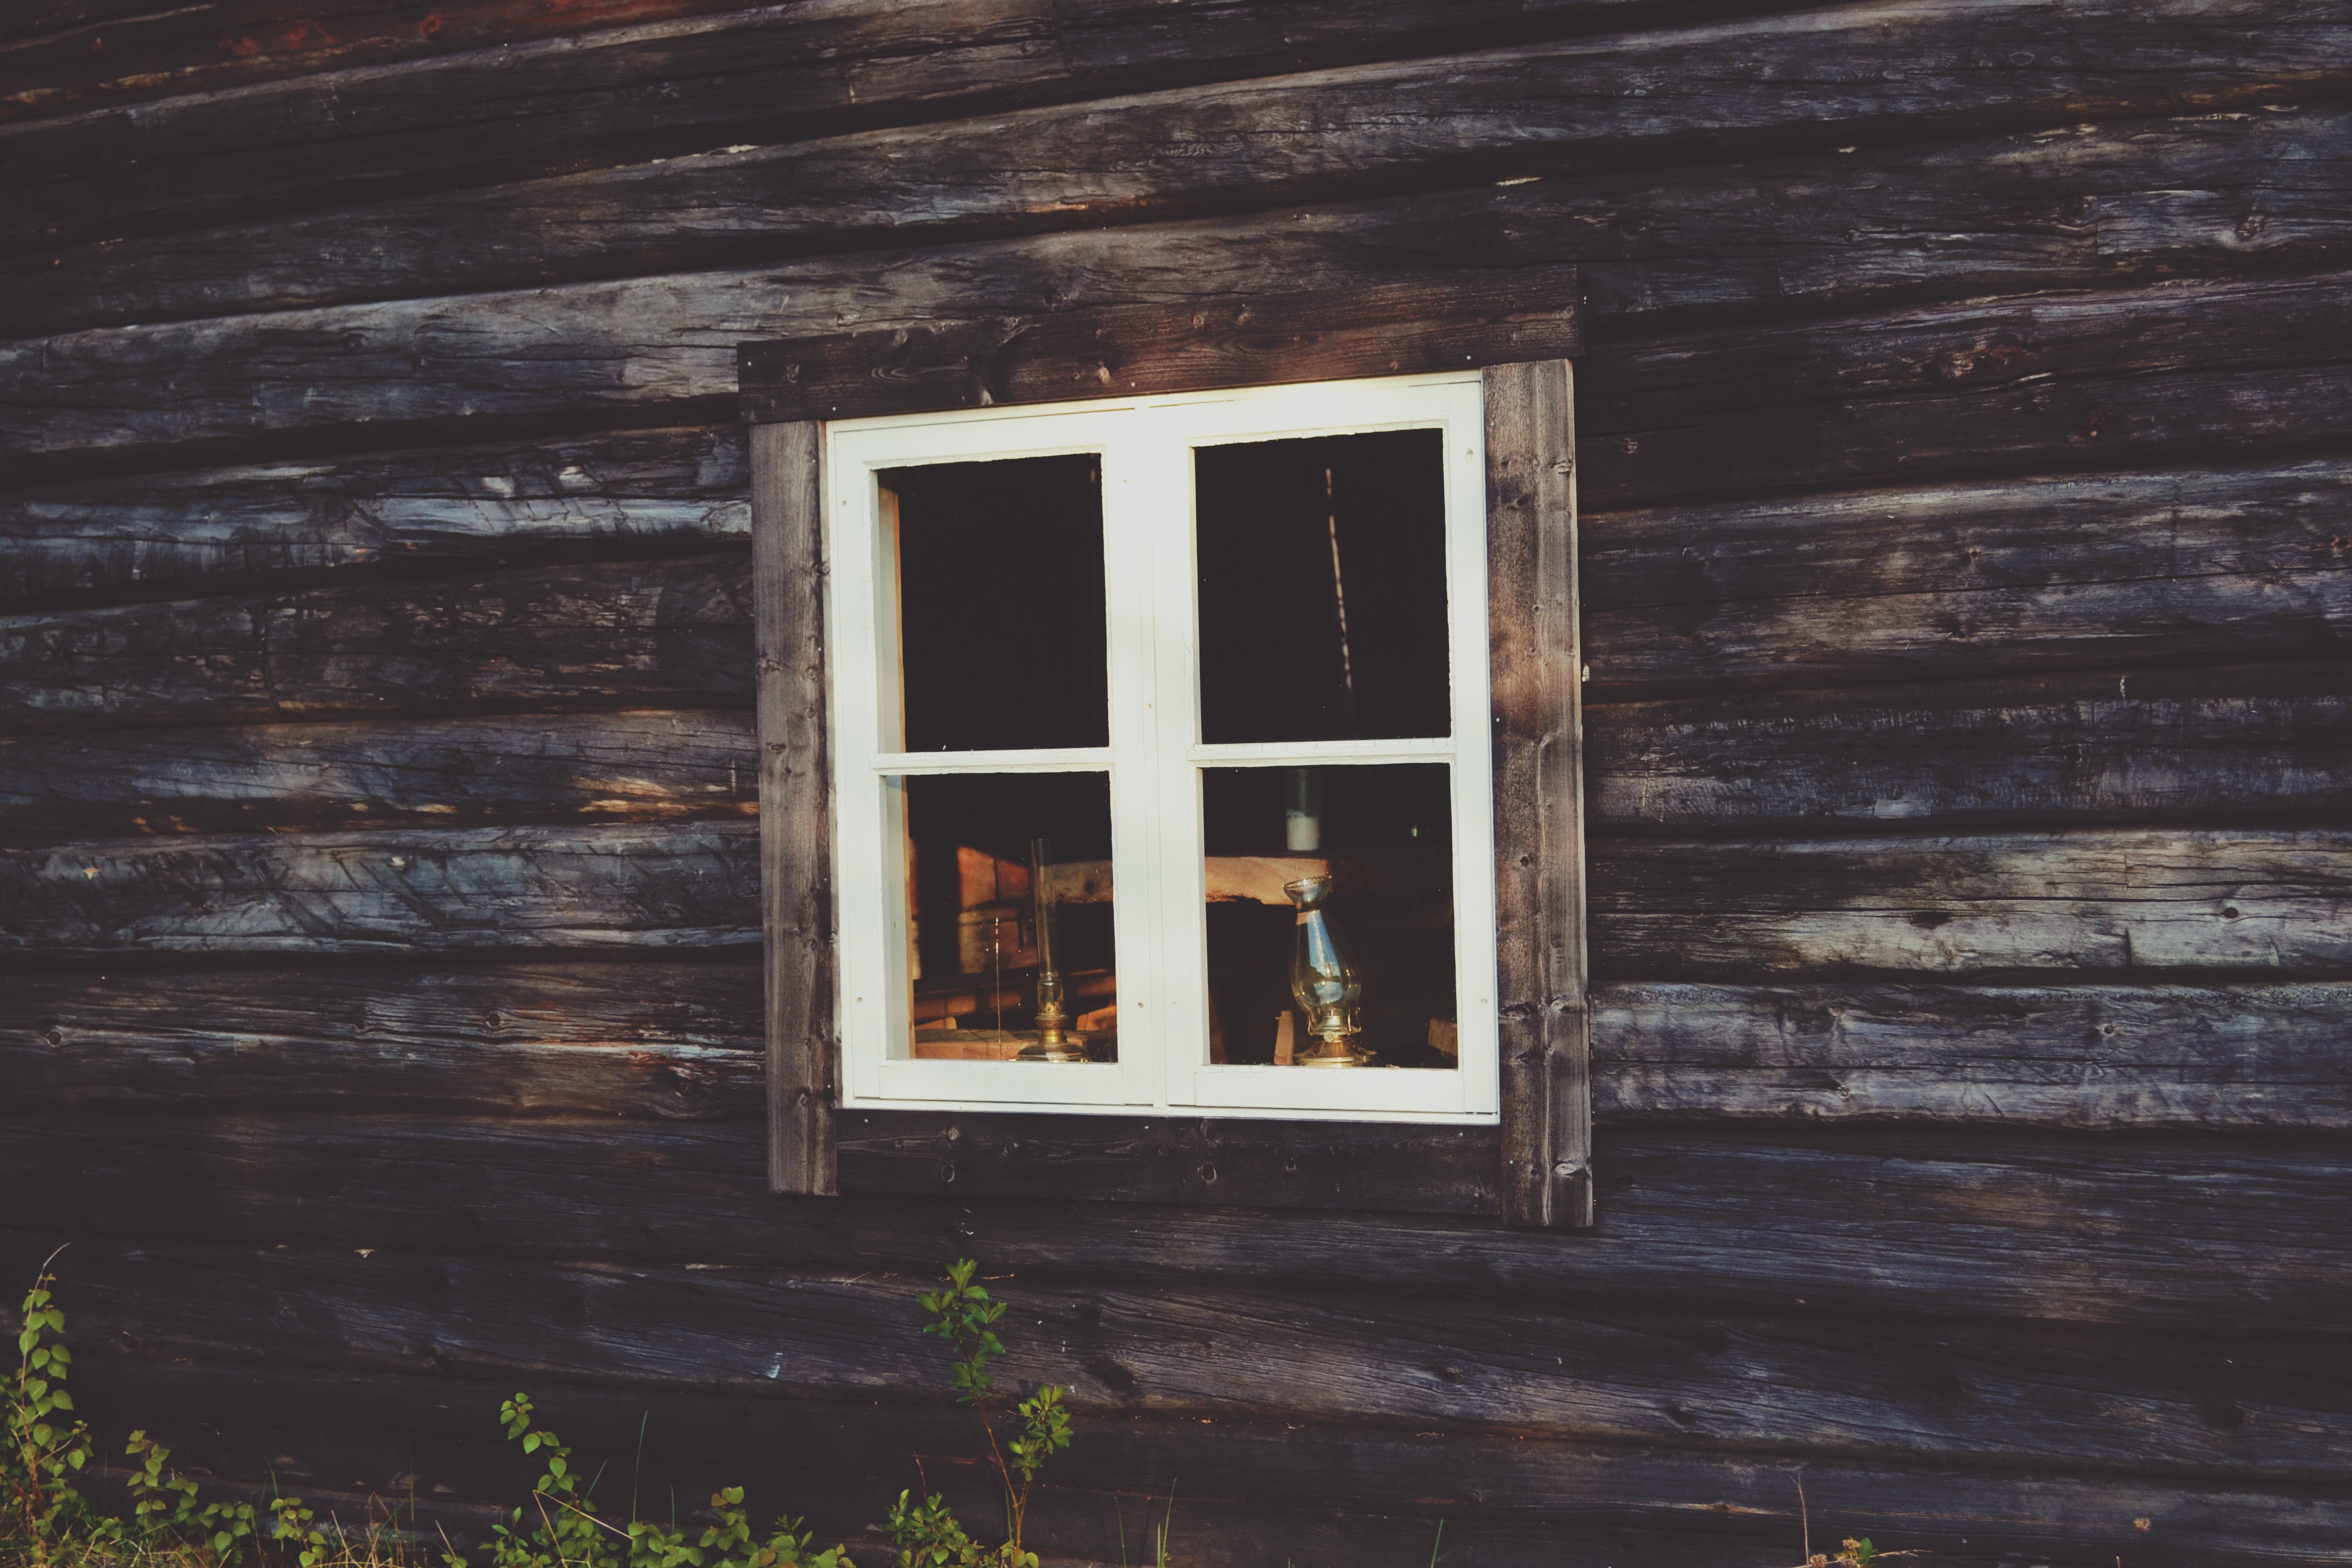
wood, house, window, home, wall, cabin, cottage, door, wooden, log cabin